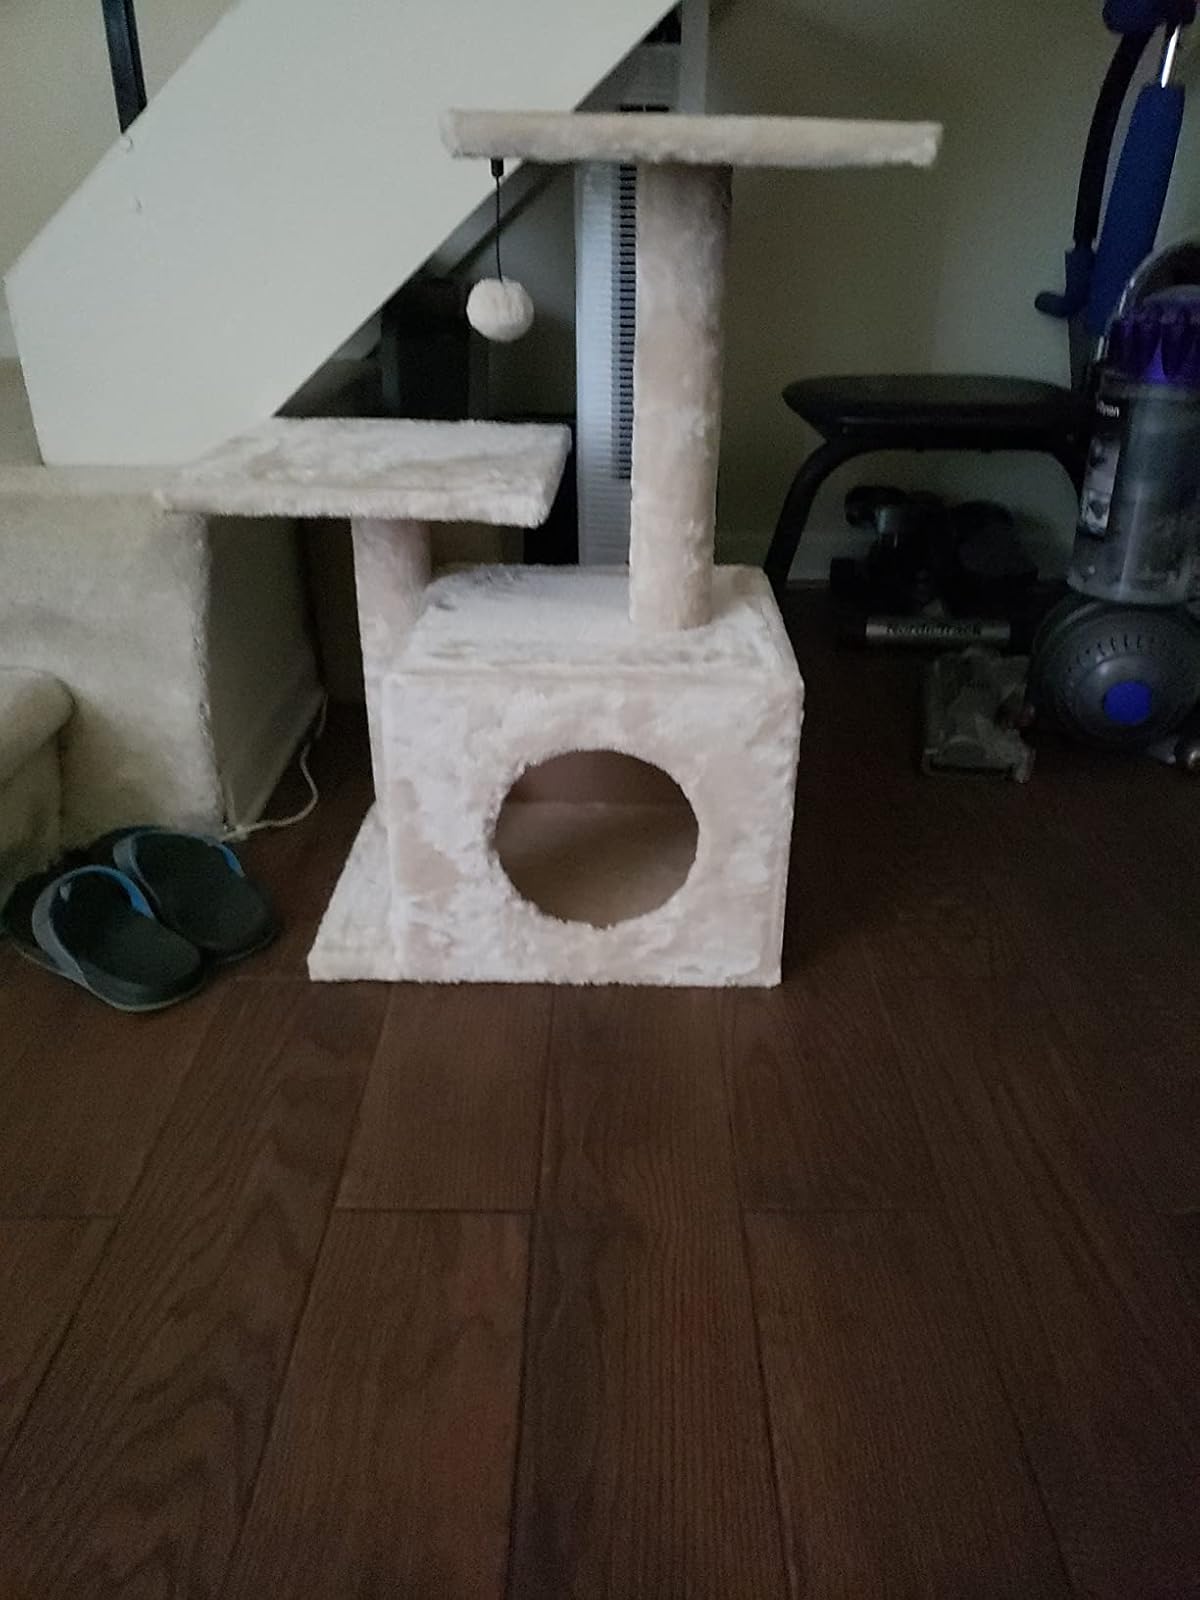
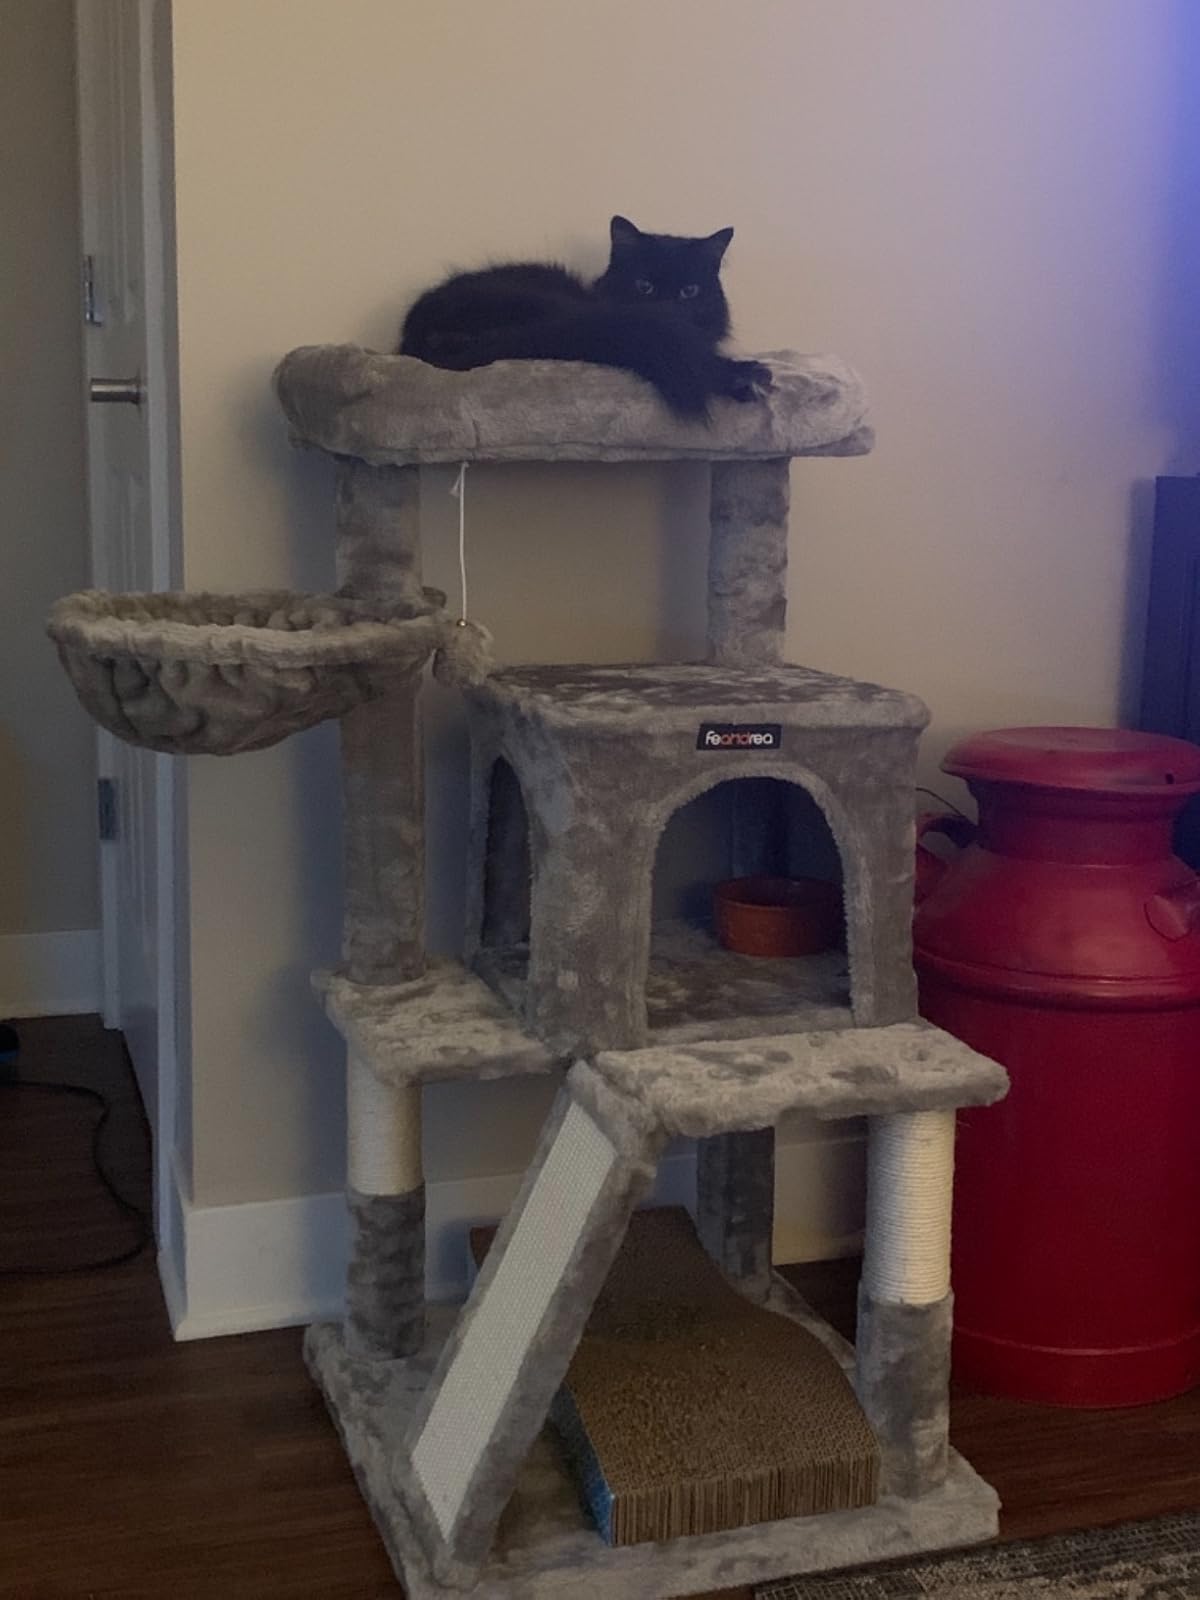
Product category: items_cat tree
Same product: no